Gloria Inés Ramírez

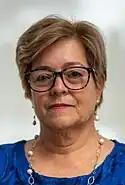
Official portrait, 2022

Gloria Inés Ramírez Rios (born 8 June 1956) is a Colombian trade unionist, professor, and politician who served as Minister of Labor from 2022 to 2025. A member of the Colombian Communist Party, Ramírez resigned from her position as Minister of Labor in February 2025. She previously served as a Senator from 2006 to 2014.